313th Expeditionary Operations Group

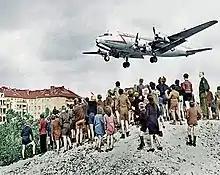
C-54 landing at Tempelhof Central Airport in 1948.

The group was reactivated at Tulln Air Base, Austria, although one of its squadrons was stationed at Capodichino Airport, near Naples, Italy and another at Tempelhof Central Airport in Berlin, Germany. The unit formed part of the occupation forces and served as part of the European Air Transport Service, returning to operating the C-47. In May, all squadrons gathered at Tulln and in June 1947, the group was moved (less its personnel and equipment) back to the United States. In July, it moved to Bergstrom Field, Texas, where it was manned and began to train with Fairchild C-82 Packet aircraft and gliders. Shortly after its arrival at Bergstrom, the group and its supporting units were reorganized under the wing base organization, with both operational and support elements reporting to the 313th Troop Carrier Wing.